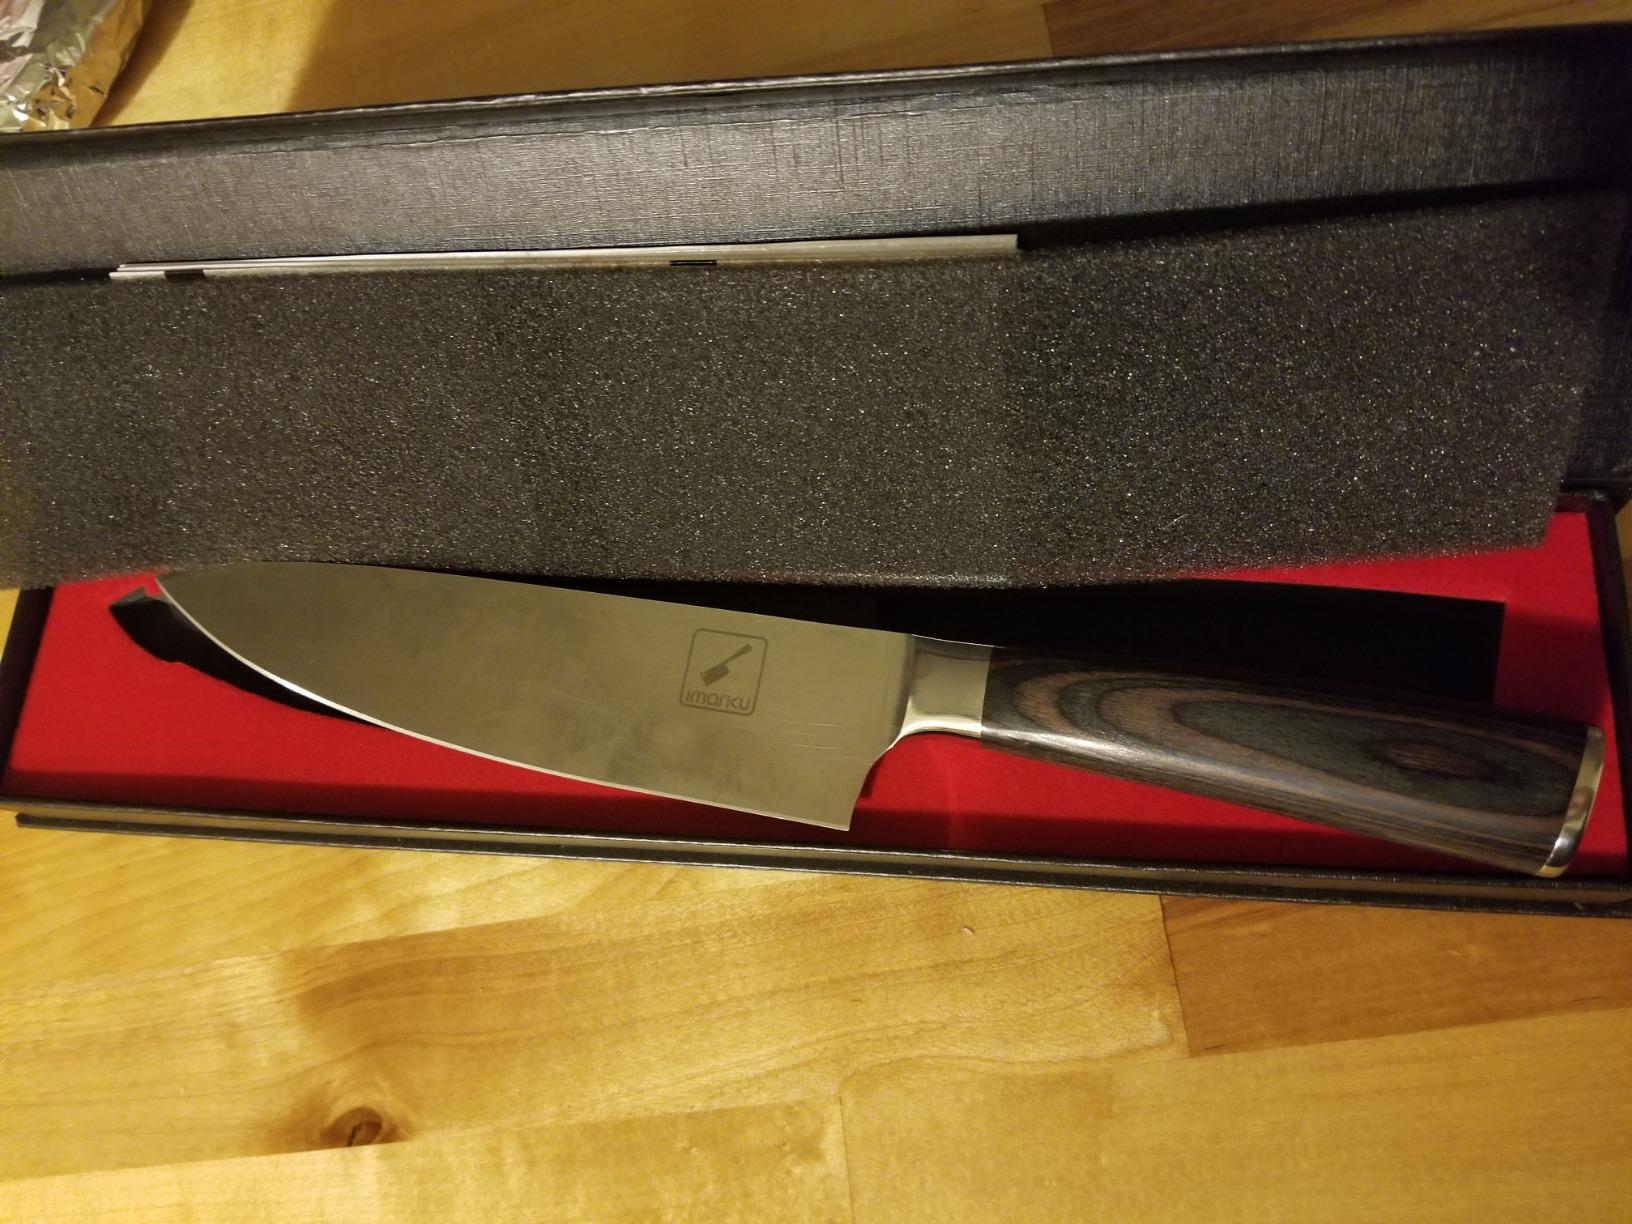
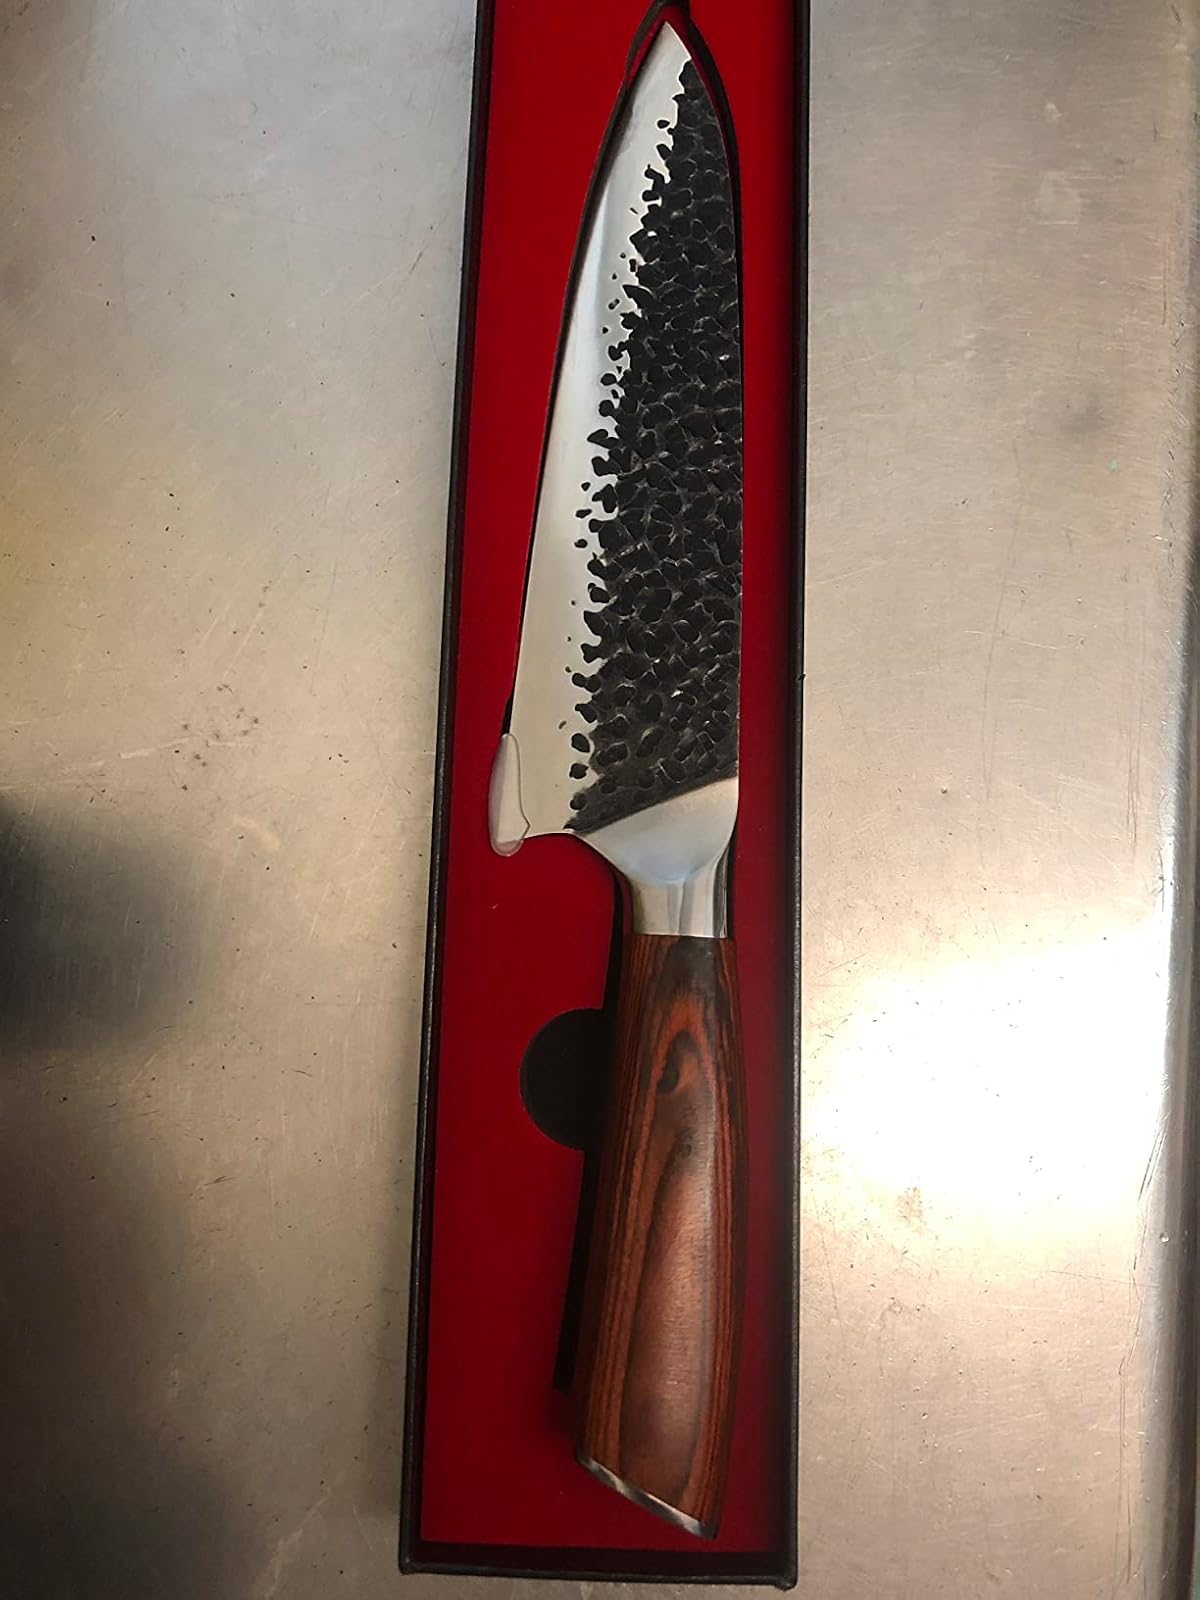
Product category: items_knife
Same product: no